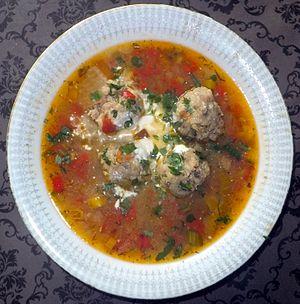
La ciorbă de perişoare est une soupe de boulettes de viande, originaire de Roumanie et Moldavie. Elle se caractérise par un goût quelque peu aigre produit par le borș ; parfumée aux herbes, elle s’accompagne de boulettes à la viande de porc et au riz.